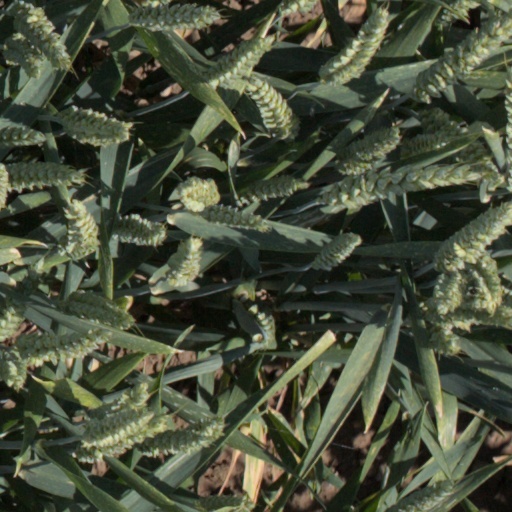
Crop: wheat